San Diego

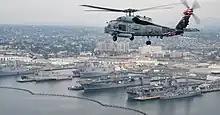
View of Naval Base San Diego

Like much of Southern California, the majority of San Diego's current area was originally occupied on the west by coastal sage scrub and on the east by chaparral, plant communities made up mostly of drought-resistant shrubs. The steep and varied topography and proximity to the ocean create a number of different habitats within the city limits, including tidal marsh and canyons. The chaparral and coastal sage scrub habitats in low elevations along the coast are prone to wildfire, and the rates of fire increased in the 20th century, due primarily to fires starting near the borders of urban and wild areas.